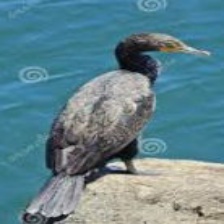
Species: DOUBLE BRESTED CORMARANT
Scientific name: PHALACROCORAX AURITUS